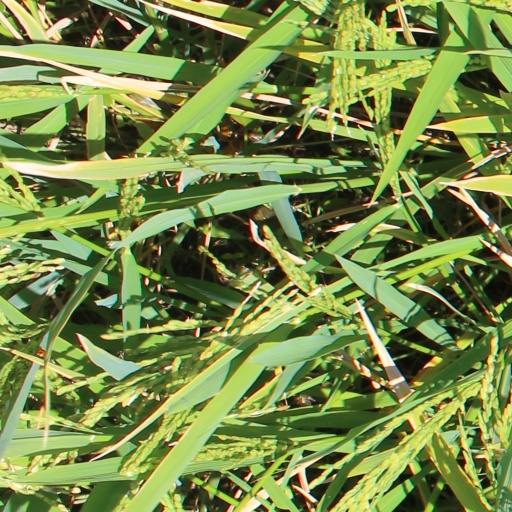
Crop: rice